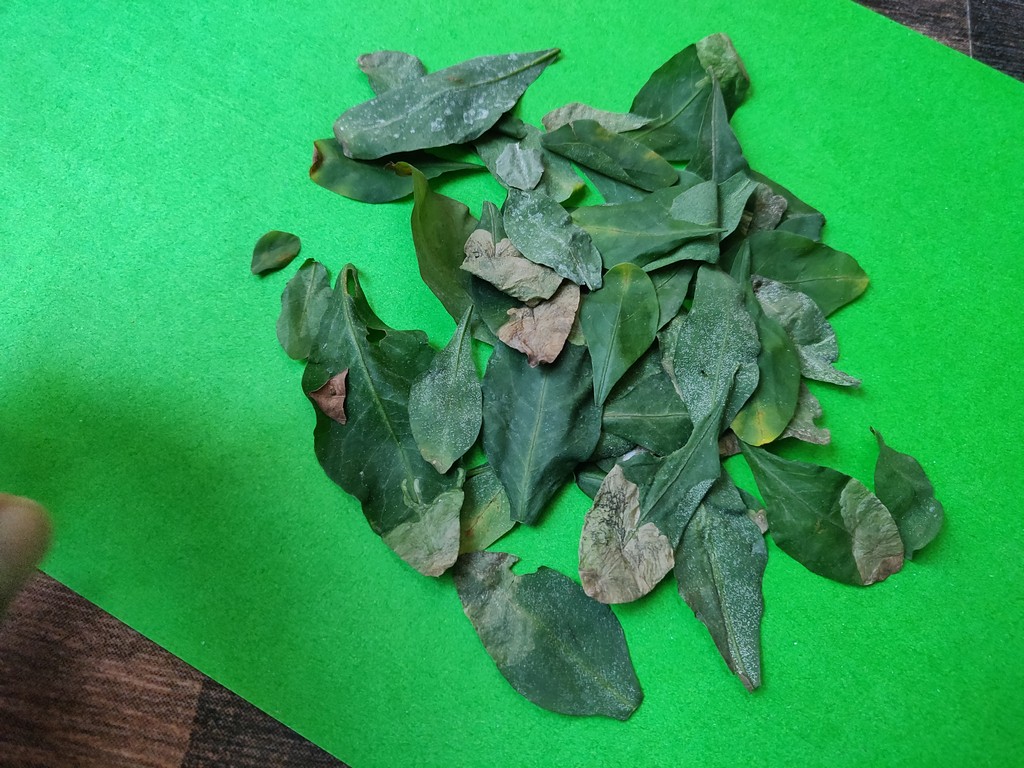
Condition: Unhealthy
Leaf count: multiple
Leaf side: unknown